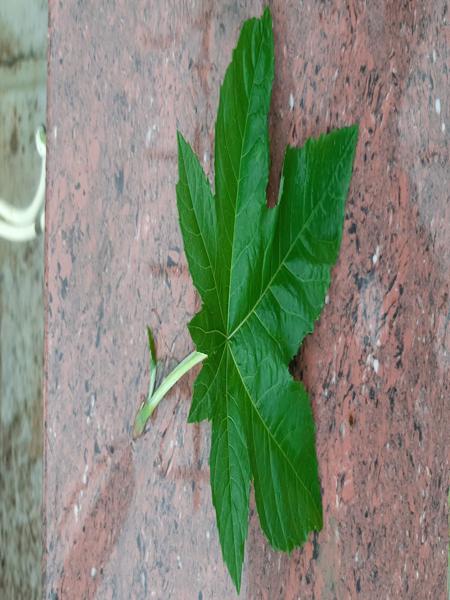
Plant: Castor